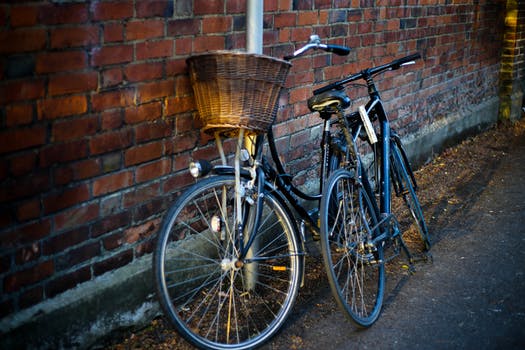
Label: No Watermark